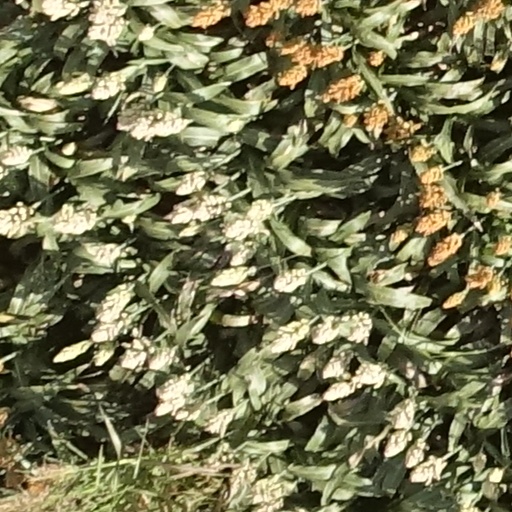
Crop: sorghum